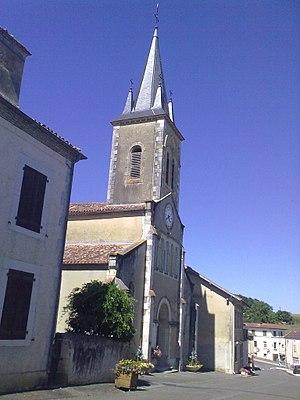
Momuy le 18 juillet 2010, France.
Le département français des Landes compte 438 églises pour un total de 331 communes, soit une moyenne de 1,32 église par commune. La commune de Parleboscq, née de la réunion de sept paroisses, compte à elle seule sept églises.
Momuy est une commune du Sud-Ouest de la France, située dans le département des Landes.